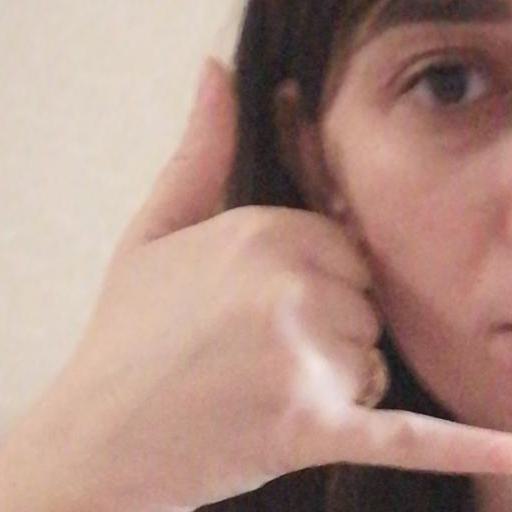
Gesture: call